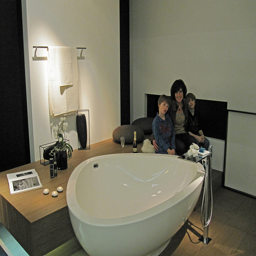
A woman and two boys on a chair with a sink in the foreground.
A mother sits next to her young sons in a modern bathroom.
a woman and two boys sitting in a room with one large sink and a long wooden table.
A woman with her two boys sitting next to a modern bath.
woman with two children next to unusual shaped bath tub